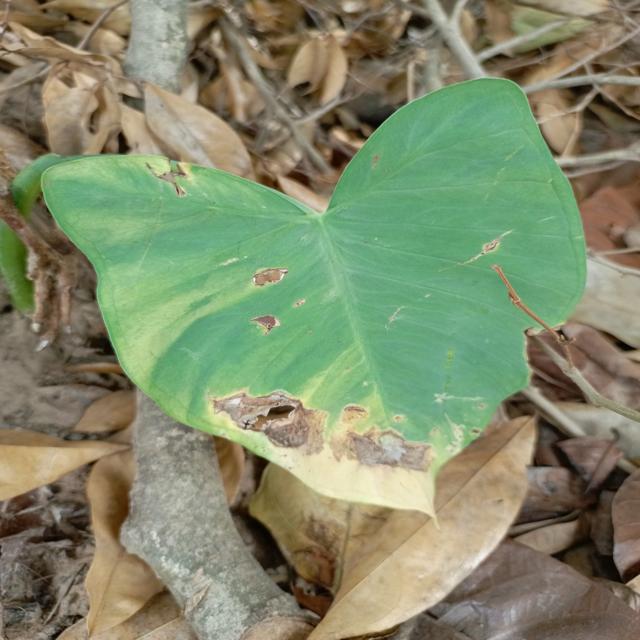
Label: Mid_Blight